Music theory

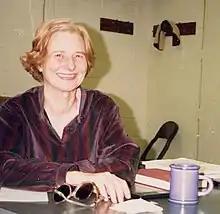
Columbia University music theorist Pat Carpenter in an undated photo

In music theory, serialism is a method or technique of composition that uses a series of values to manipulate different musical elements. Serialism began primarily with Arnold Schoenberg's twelve-tone technique, though his contemporaries were also working to establish serialism as one example of post-tonal thinking. Twelve-tone technique orders the twelve notes of the chromatic scale, forming a row or series and providing a unifying basis for a composition's melody, harmony, structural progressions, and variations. Other types of serialism also work with sets, collections of objects, but not necessarily with fixed-order series, and extend the technique to other musical dimensions (often called "parameters"), such as duration, dynamics, and timbre. The idea of serialism is also applied in various ways in the visual arts, design, and architecture